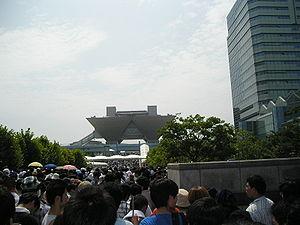
Comic Market plus connu sous le nom de Comiket est la plus grande convention de dōjinshi au monde, se tenant deux fois par an au Tokyo Big Sight de Tokyo, au Japon.